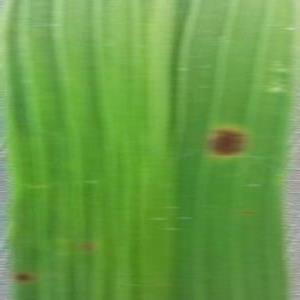
Disease: Brownspot